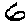
Label: 6